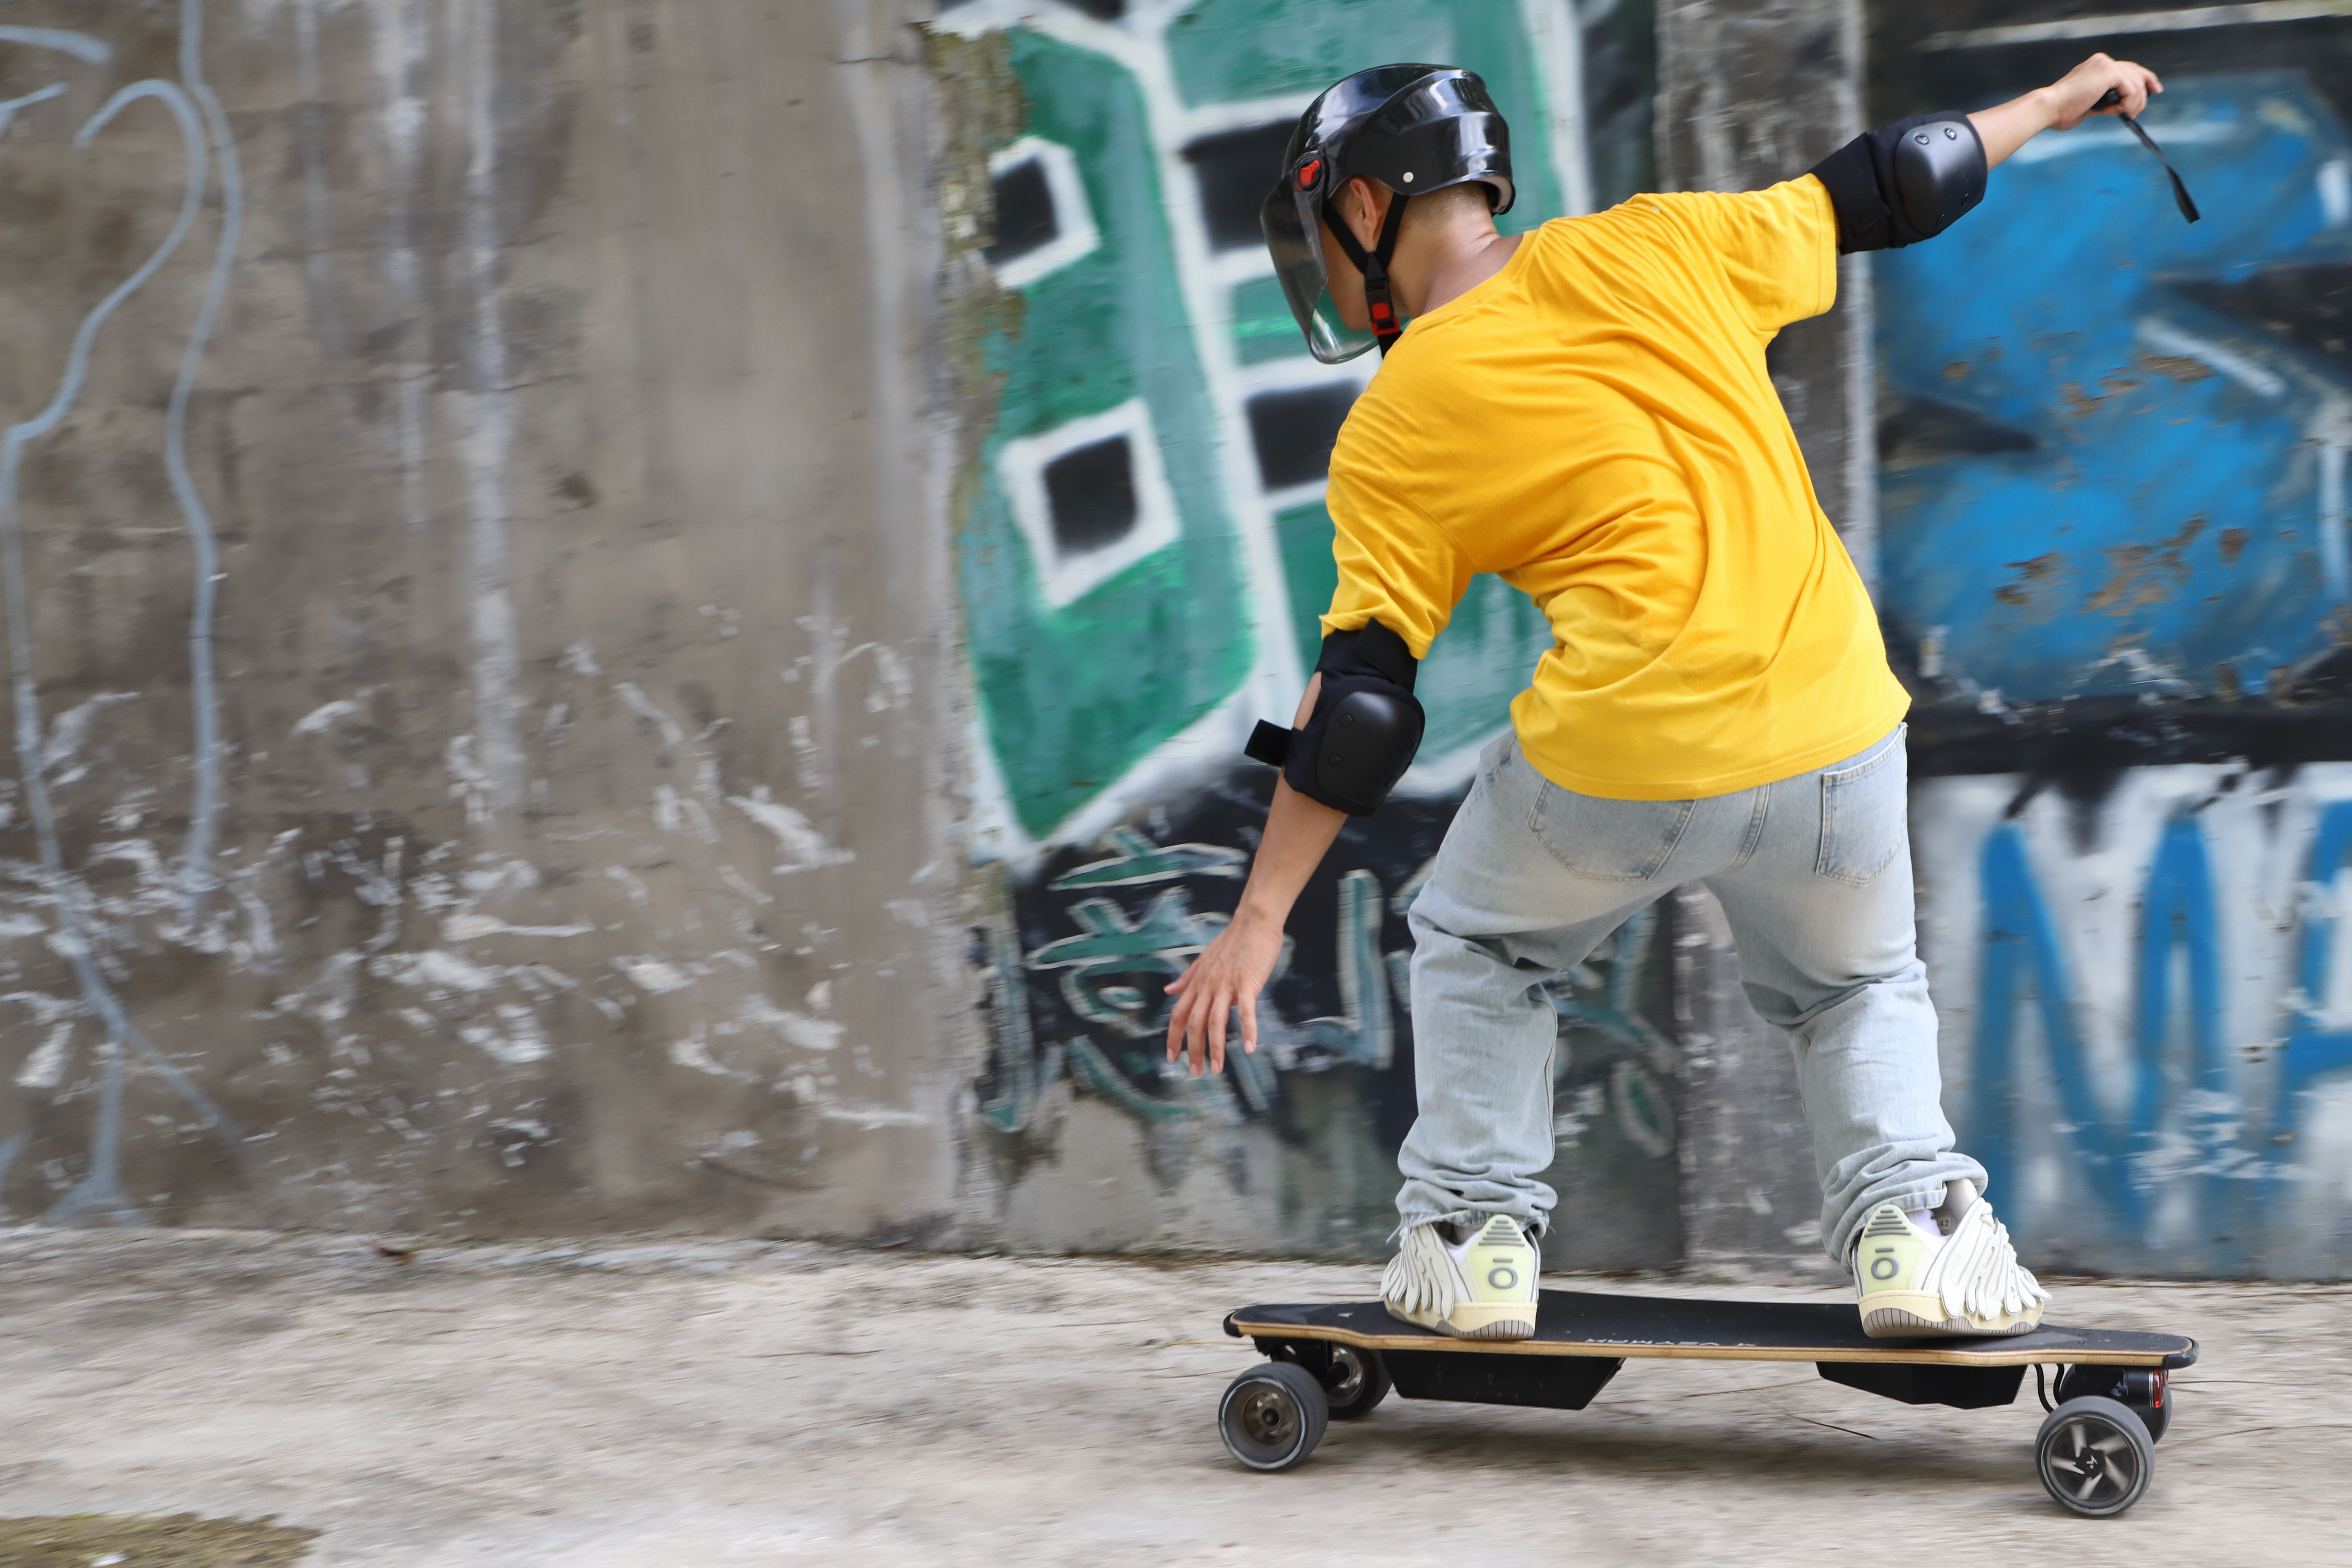
Veymax, electric skateboard, wheel, sports equipment, asphalt, kickflip, skateboarder, skateboard, rolling, Skateboard truck, recreation, sports, leisure, Skateboarding Equipment, street sports, concrete, personal protective equipment, extreme sport, skateboarding, fun, skatepark, boardsport, individual sports, longboard, longboarding, competition, skate shoe, blue collar worker, street, sport venue, competition event, player, soil, stunt performer, sitting, helmet, graffiti, mural, child